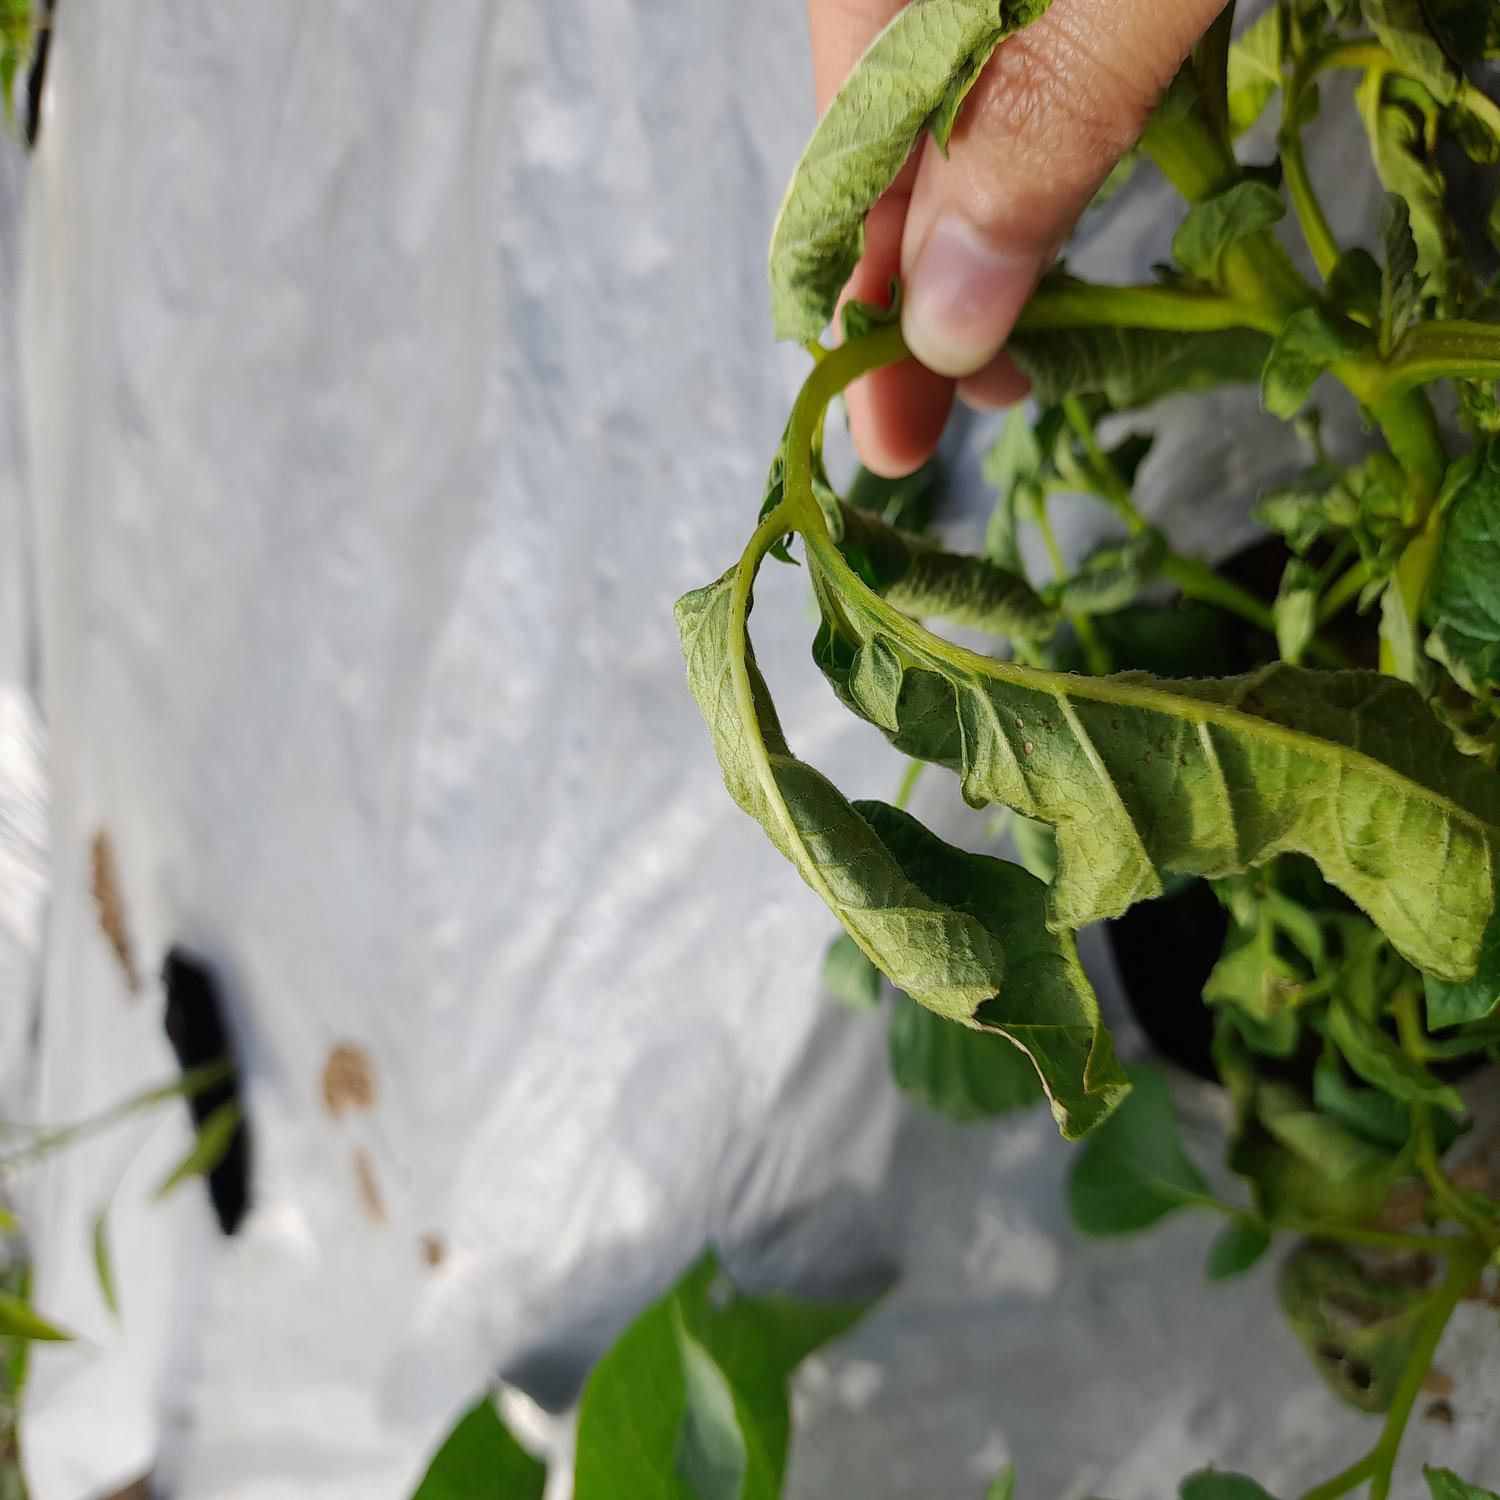
Label: Bacteria